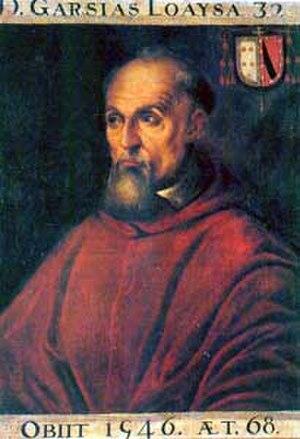
Juan García de Loaysa y Mendoza est un cardinal espagnol du XVIᵉ siècle. Il est membre de l'ordre des dominicains.